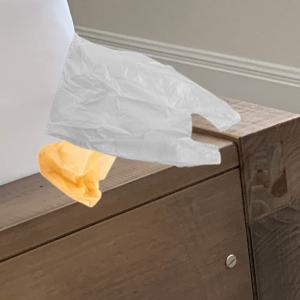
Label: plasticbags